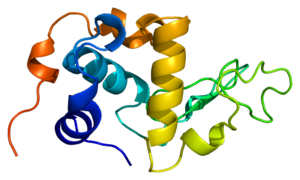
L'α-lactalbumine est une protéine du lactosérum, présente à raison de 1,2 g/L dans le lait de vache. C'est une holoprotéine comportant 123 acides aminés, pour une masse de 14,2 kDa. Ses 8 résidus cystéine engendrent la formation de 4 ponts disulfures. Elle possède une forte affinité pour le calcium.